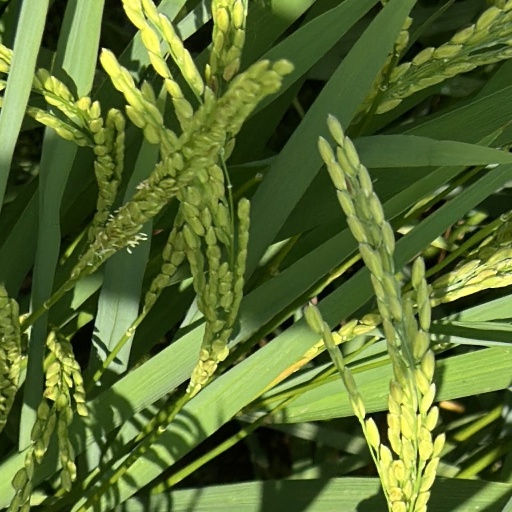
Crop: rice